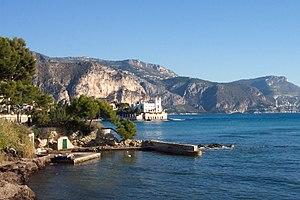
La villa Kérylos, à Beaulieu-sur-Mer, a été construite par l'architecte Emmanuel Pontremoli entre 1902 et 1908 sur un promontoire rocheux surplombant la Méditerranée, sur la route du bord de mer.